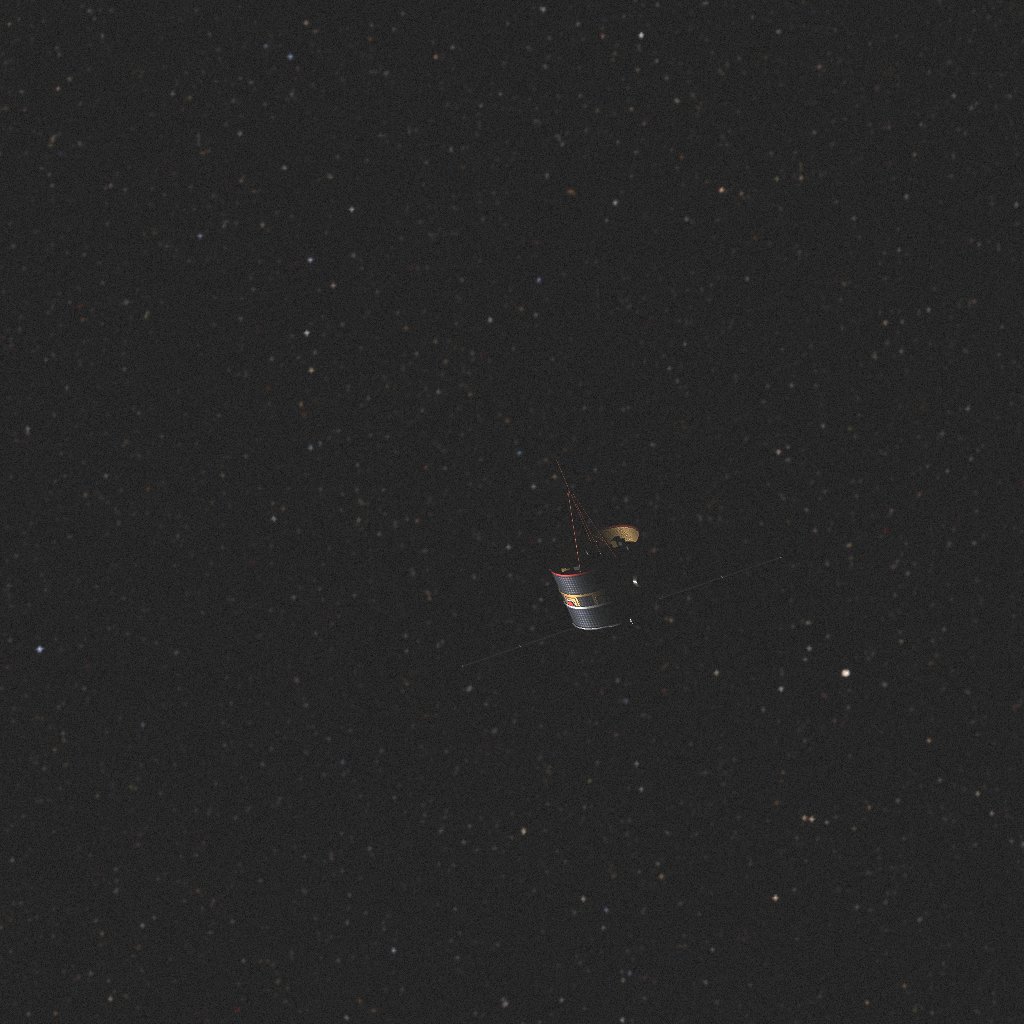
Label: double_star